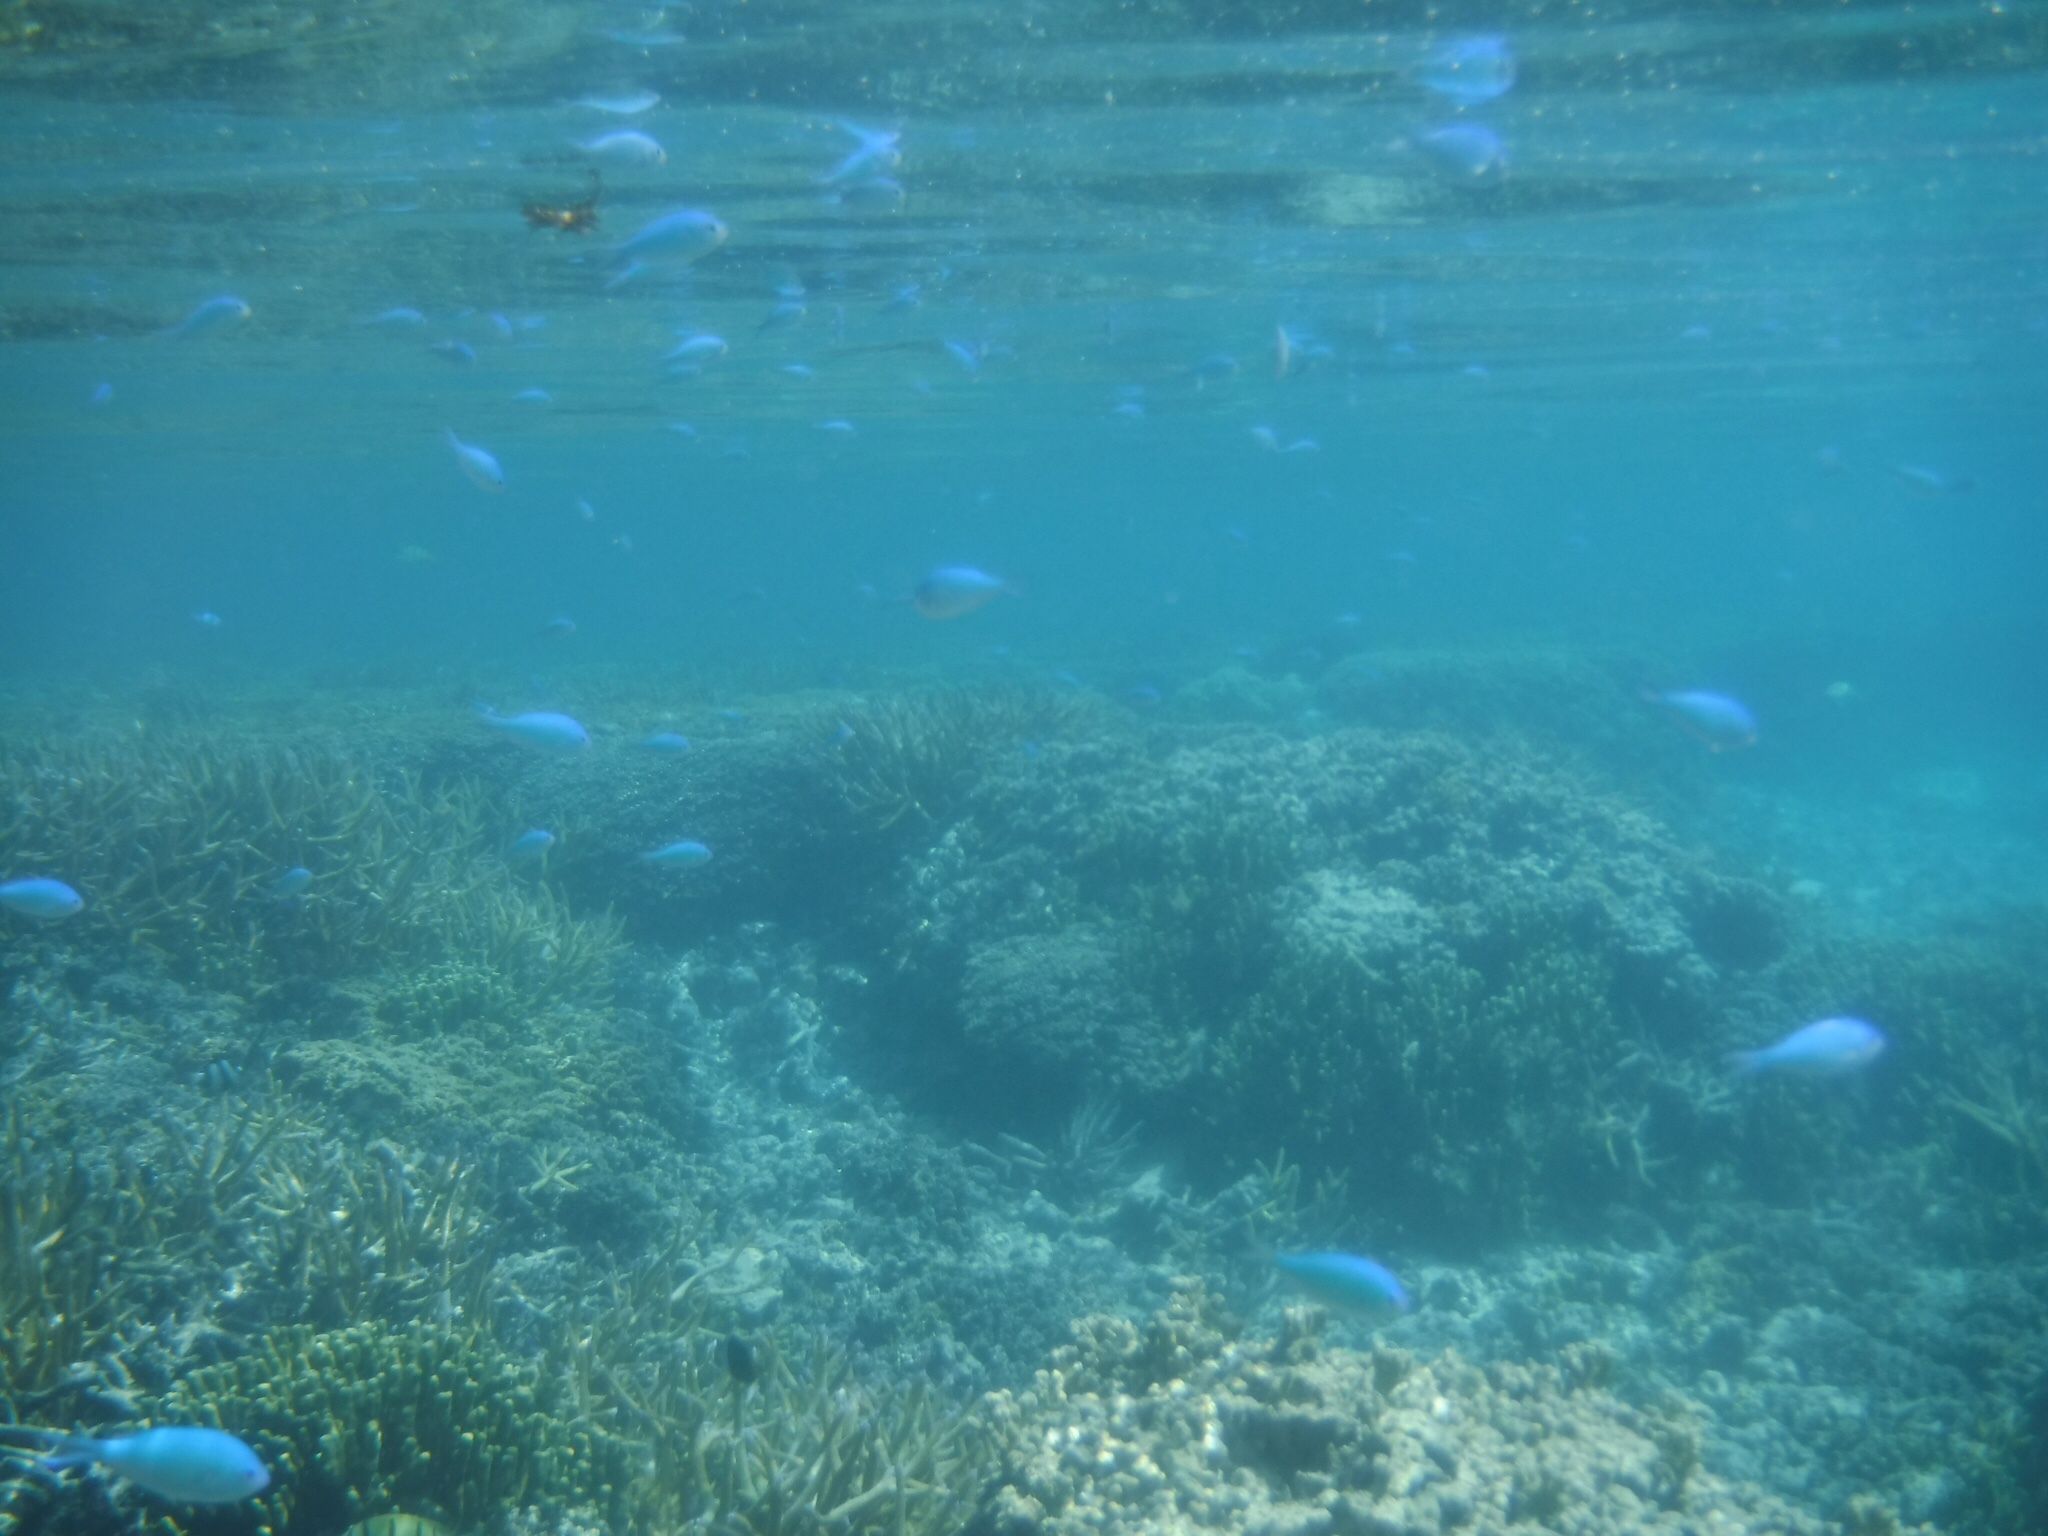
Chromis viridis (Blue-green Chromis)